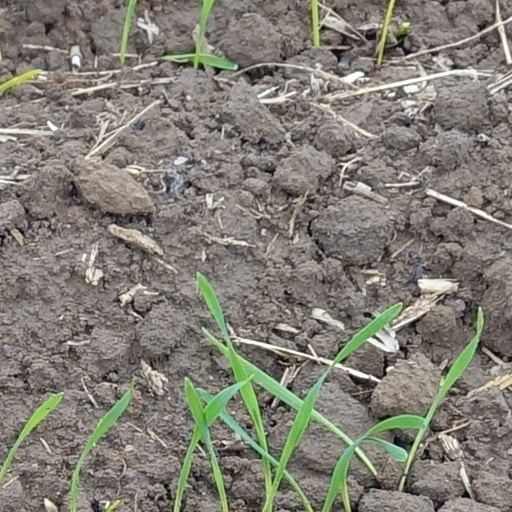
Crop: wheat